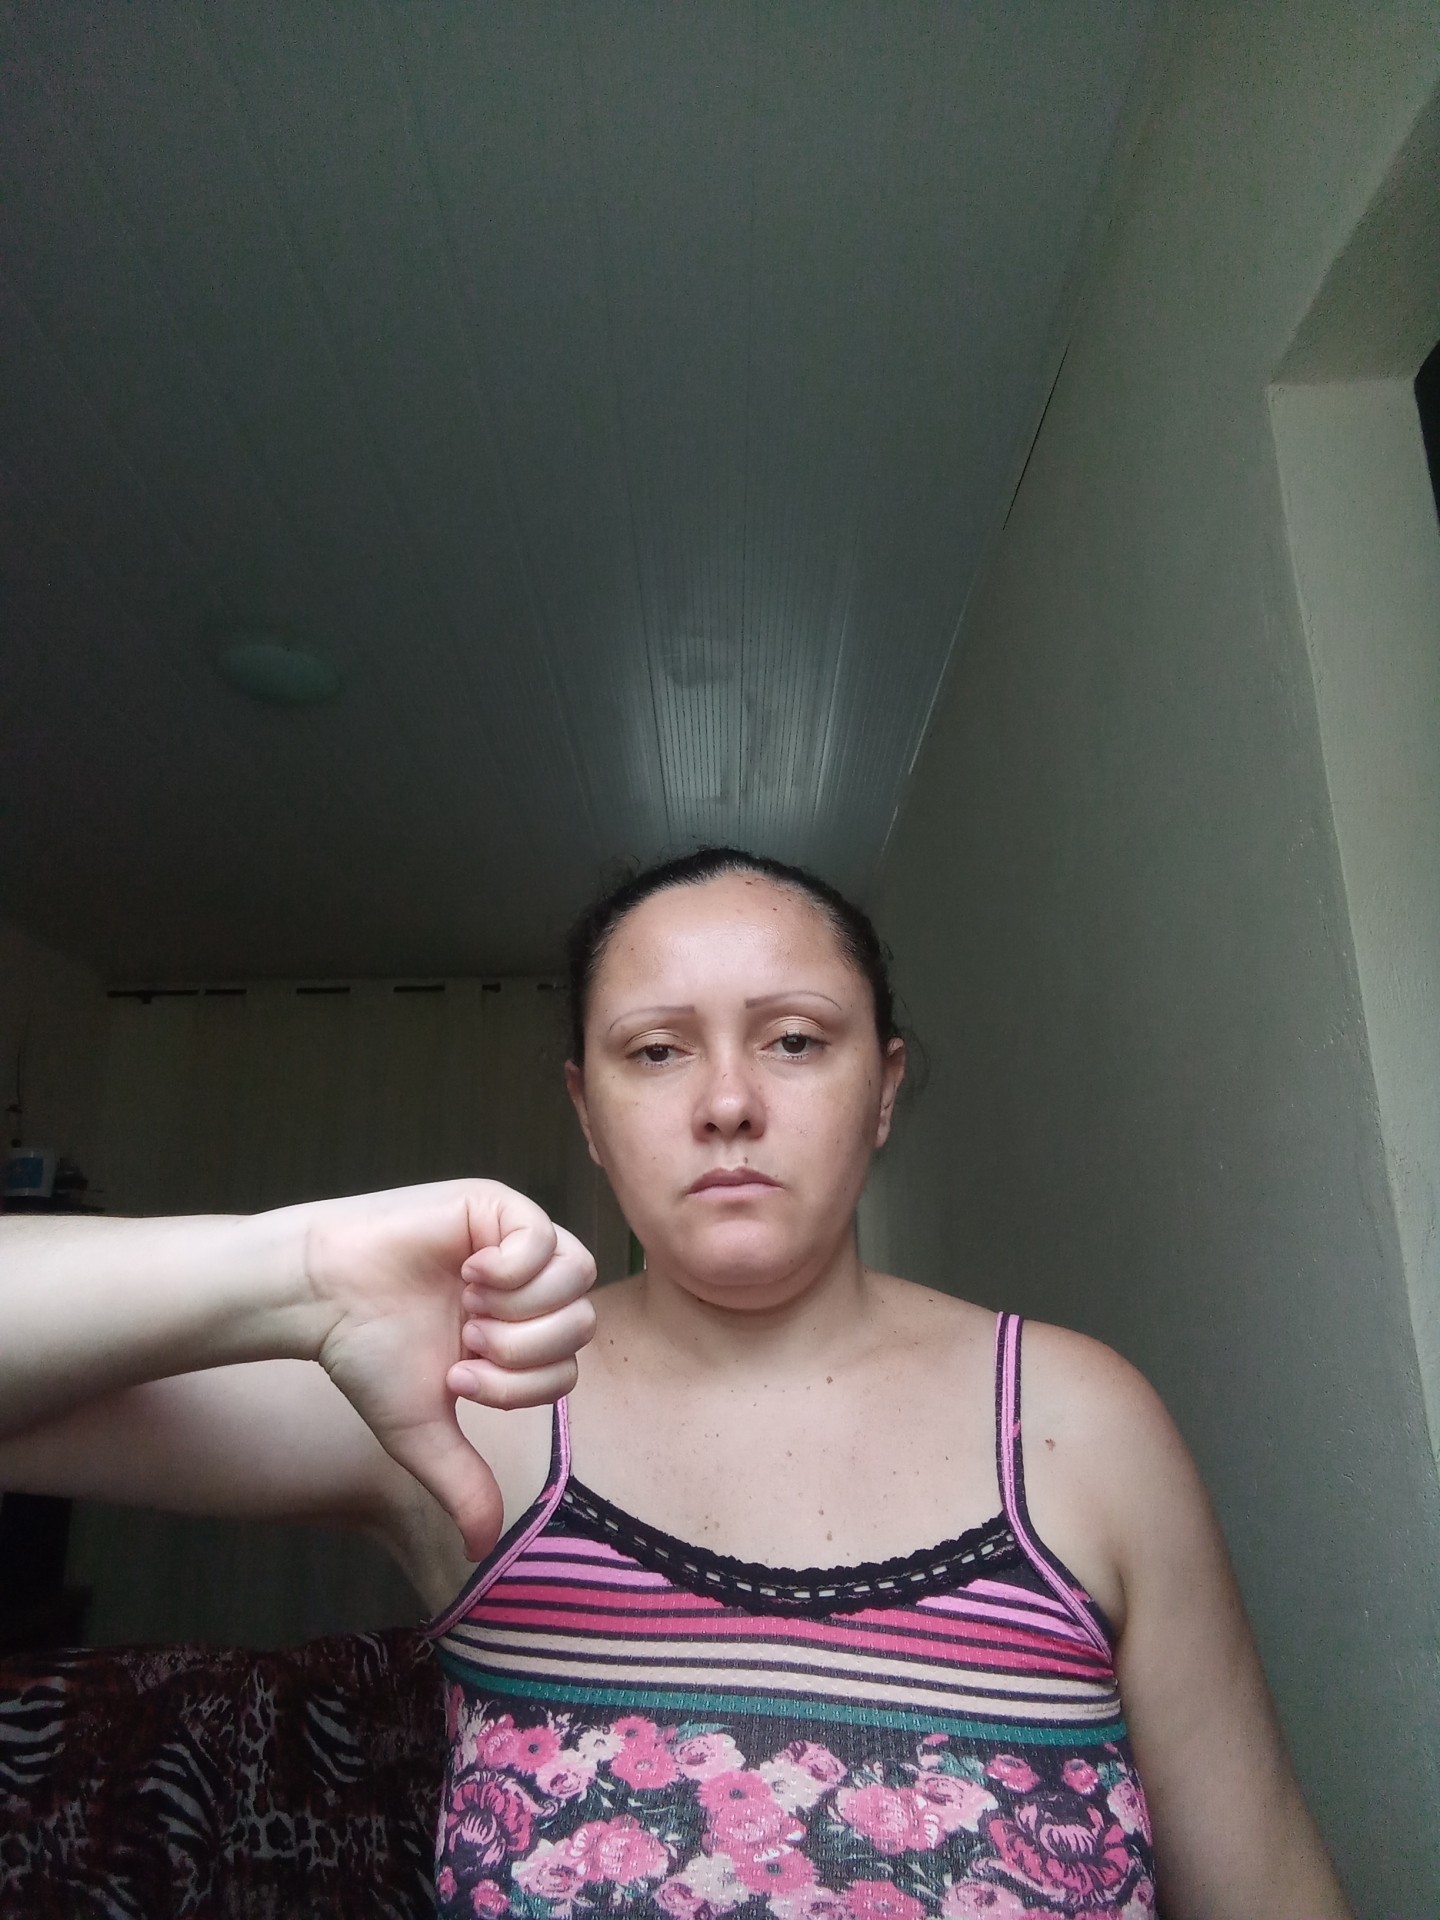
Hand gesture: dislike